Capri-Sun

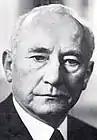
Rudolf Wild in late-middle age in a dark suit

Rudolf Wild founded Rudolf Wild & Co. (better known as Wild) in Heidelberg, Germany, in 1931. After World War II, Rudolf Wild created Libella, which, according to Rudolf's son Hans-Peter Wild, was Germany's first branded beverage with a fruit-juice base. Libella was successful, and Wild pursued several other ventures, including Capri-Sonne, which was developed in the 1960s. Restrictions on color additives at the time in West Germany led to less visually appealing soft drinks, incentivizing opaque packaging. Rudolf Wild & Co. engaged with Thimonnier, a French company that primarily manufactured sewing machines, for rights to use their patented pouch design and pouch-making machines. According to Hans-Peter, Rudolf Wild & Co., they did not obtain exclusive rights to Thimonnier's patents but bought all of their machines to make the pouches. After initial issues with spoilage and stains were resolved, the product debuted in West Germany in 1969. The name references the Italian island of Capri, a fashionable yet affordable vacation destination for Germans of the 1960s. Capri inspired many other product names around the same time and place, such as the Ford Capri, Capri pants, and Langnese Capri ice cream; it was branding that appealed to, and represented, bourgeois indulgence.